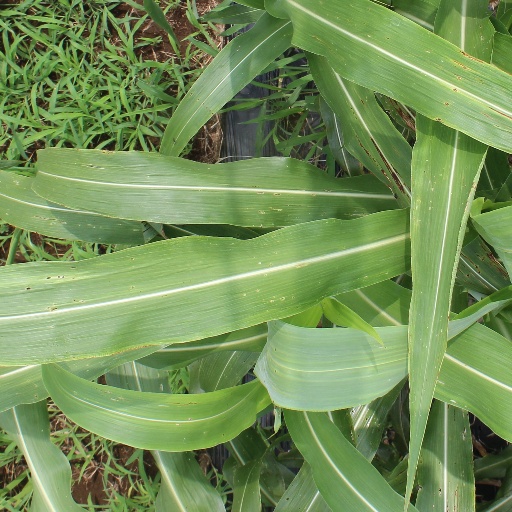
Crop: sorghum